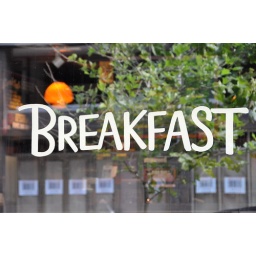
Painted sign on the window of a Potbelly's sandwich shop in Washington, DC.